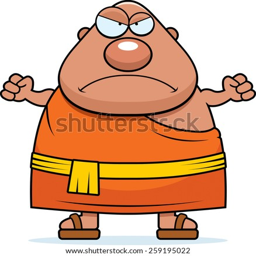
a cartoon illustration of a monk looking angry .